St. Albert, Alberta

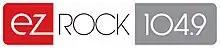

The Red Willow park trail system winds its way all through St. Albert and connects many parks, schools, and residential areas, including Lacombe Lake Park.